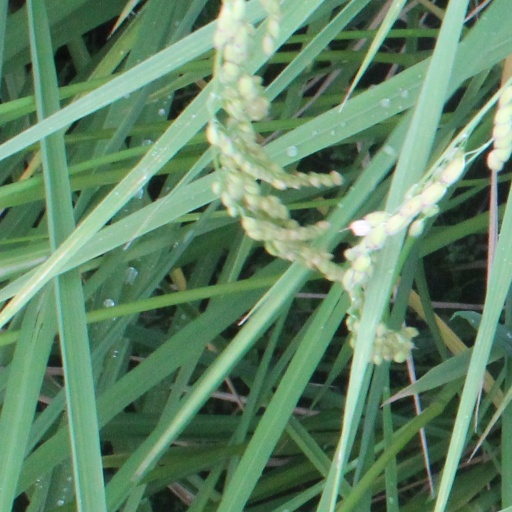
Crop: rice